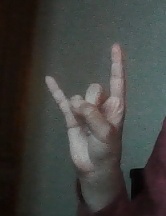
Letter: la